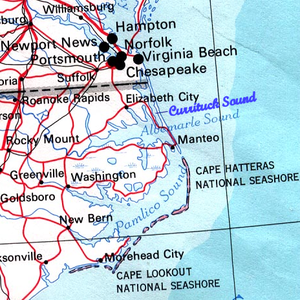
La Baie de Currituck est une baie protégée, située aux États-Unis à l'extrémité Nord-Est de la Caroline du Nord et à l'extrême Sud-Est de la Virginie. Elle est séparée de l'océan Atlantique par la péninsule de Currituck Banks qui fait partie de la région des Outer Banks.